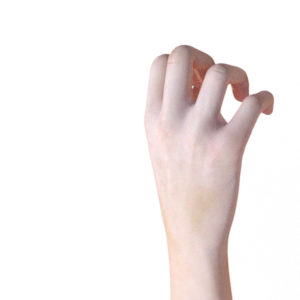
Label: rock